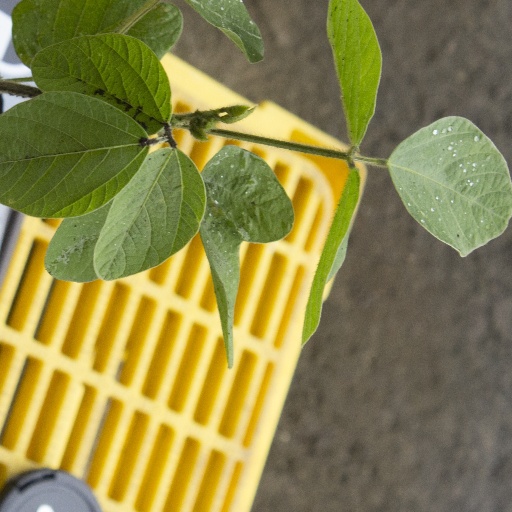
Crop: soybean